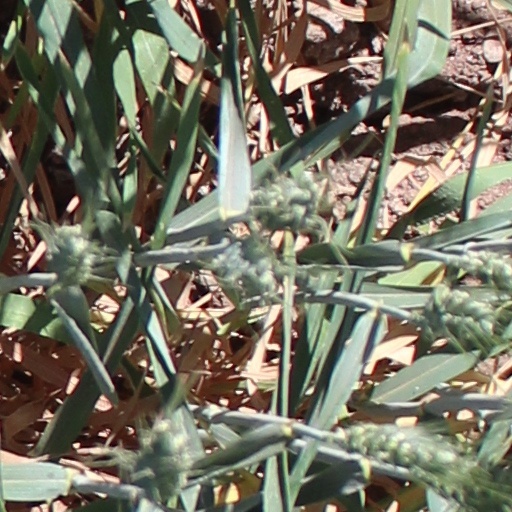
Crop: wheat